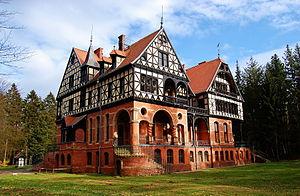
Gelbensande est une municipalité allemande du land de Mecklembourg-Poméranie-Occidentale et l'arrondissement de Rostock. En 2013, elle comptait 1 508 habitants.